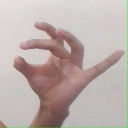
अक्षर: ओ